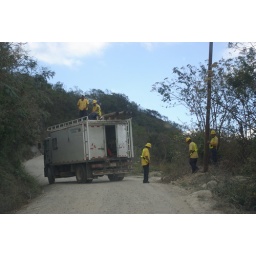
Installing telephone poles on the side of a mountain in the middle of nowhere.